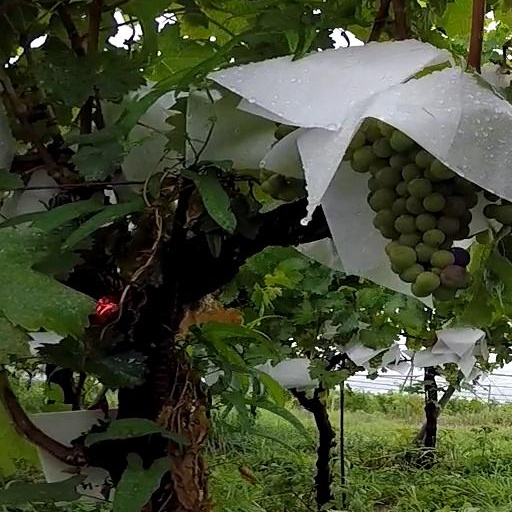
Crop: grape